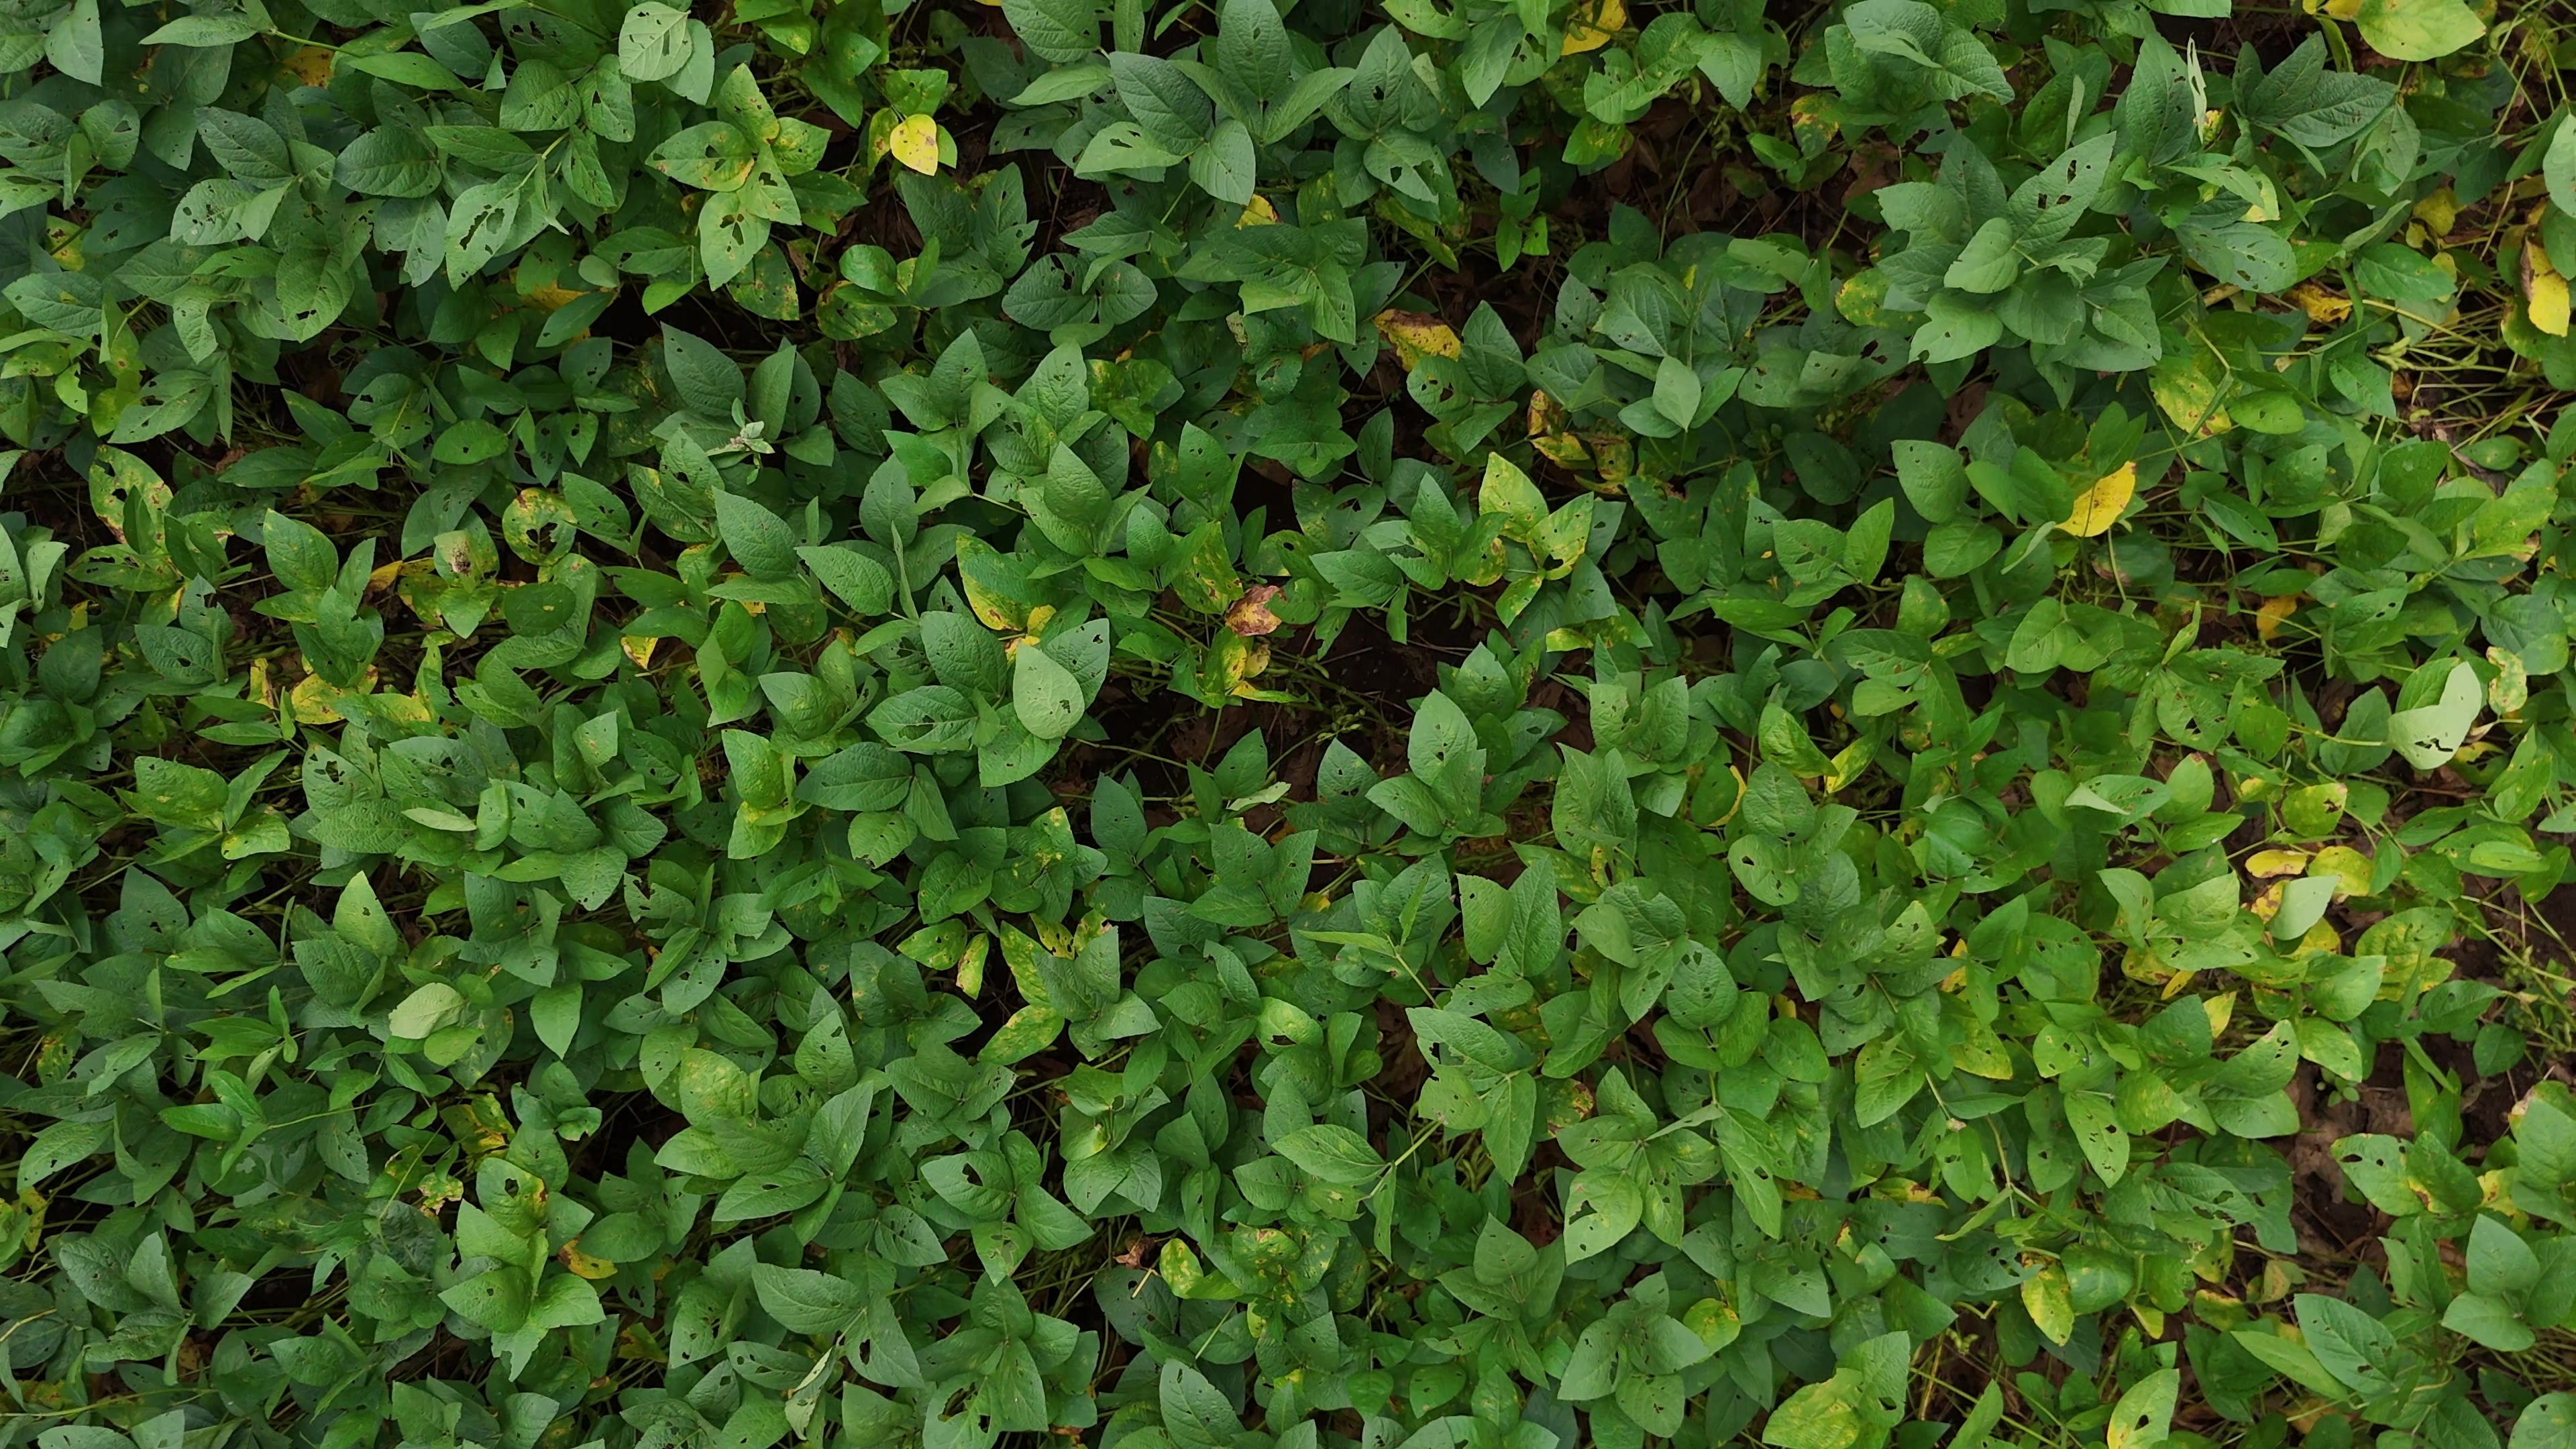
Label: Rust